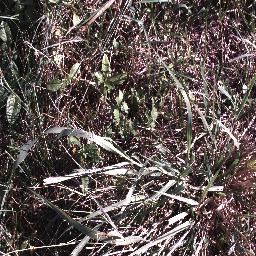
Label: negative